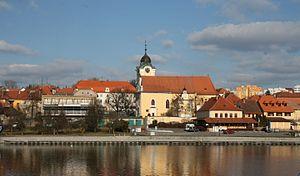
Týn nad Vltavou est une ville du district de České Budějovice, dans la région de Bohême-du-Sud, en République tchèque. Sa population s'élevait à 7 960 habitants en 2020.